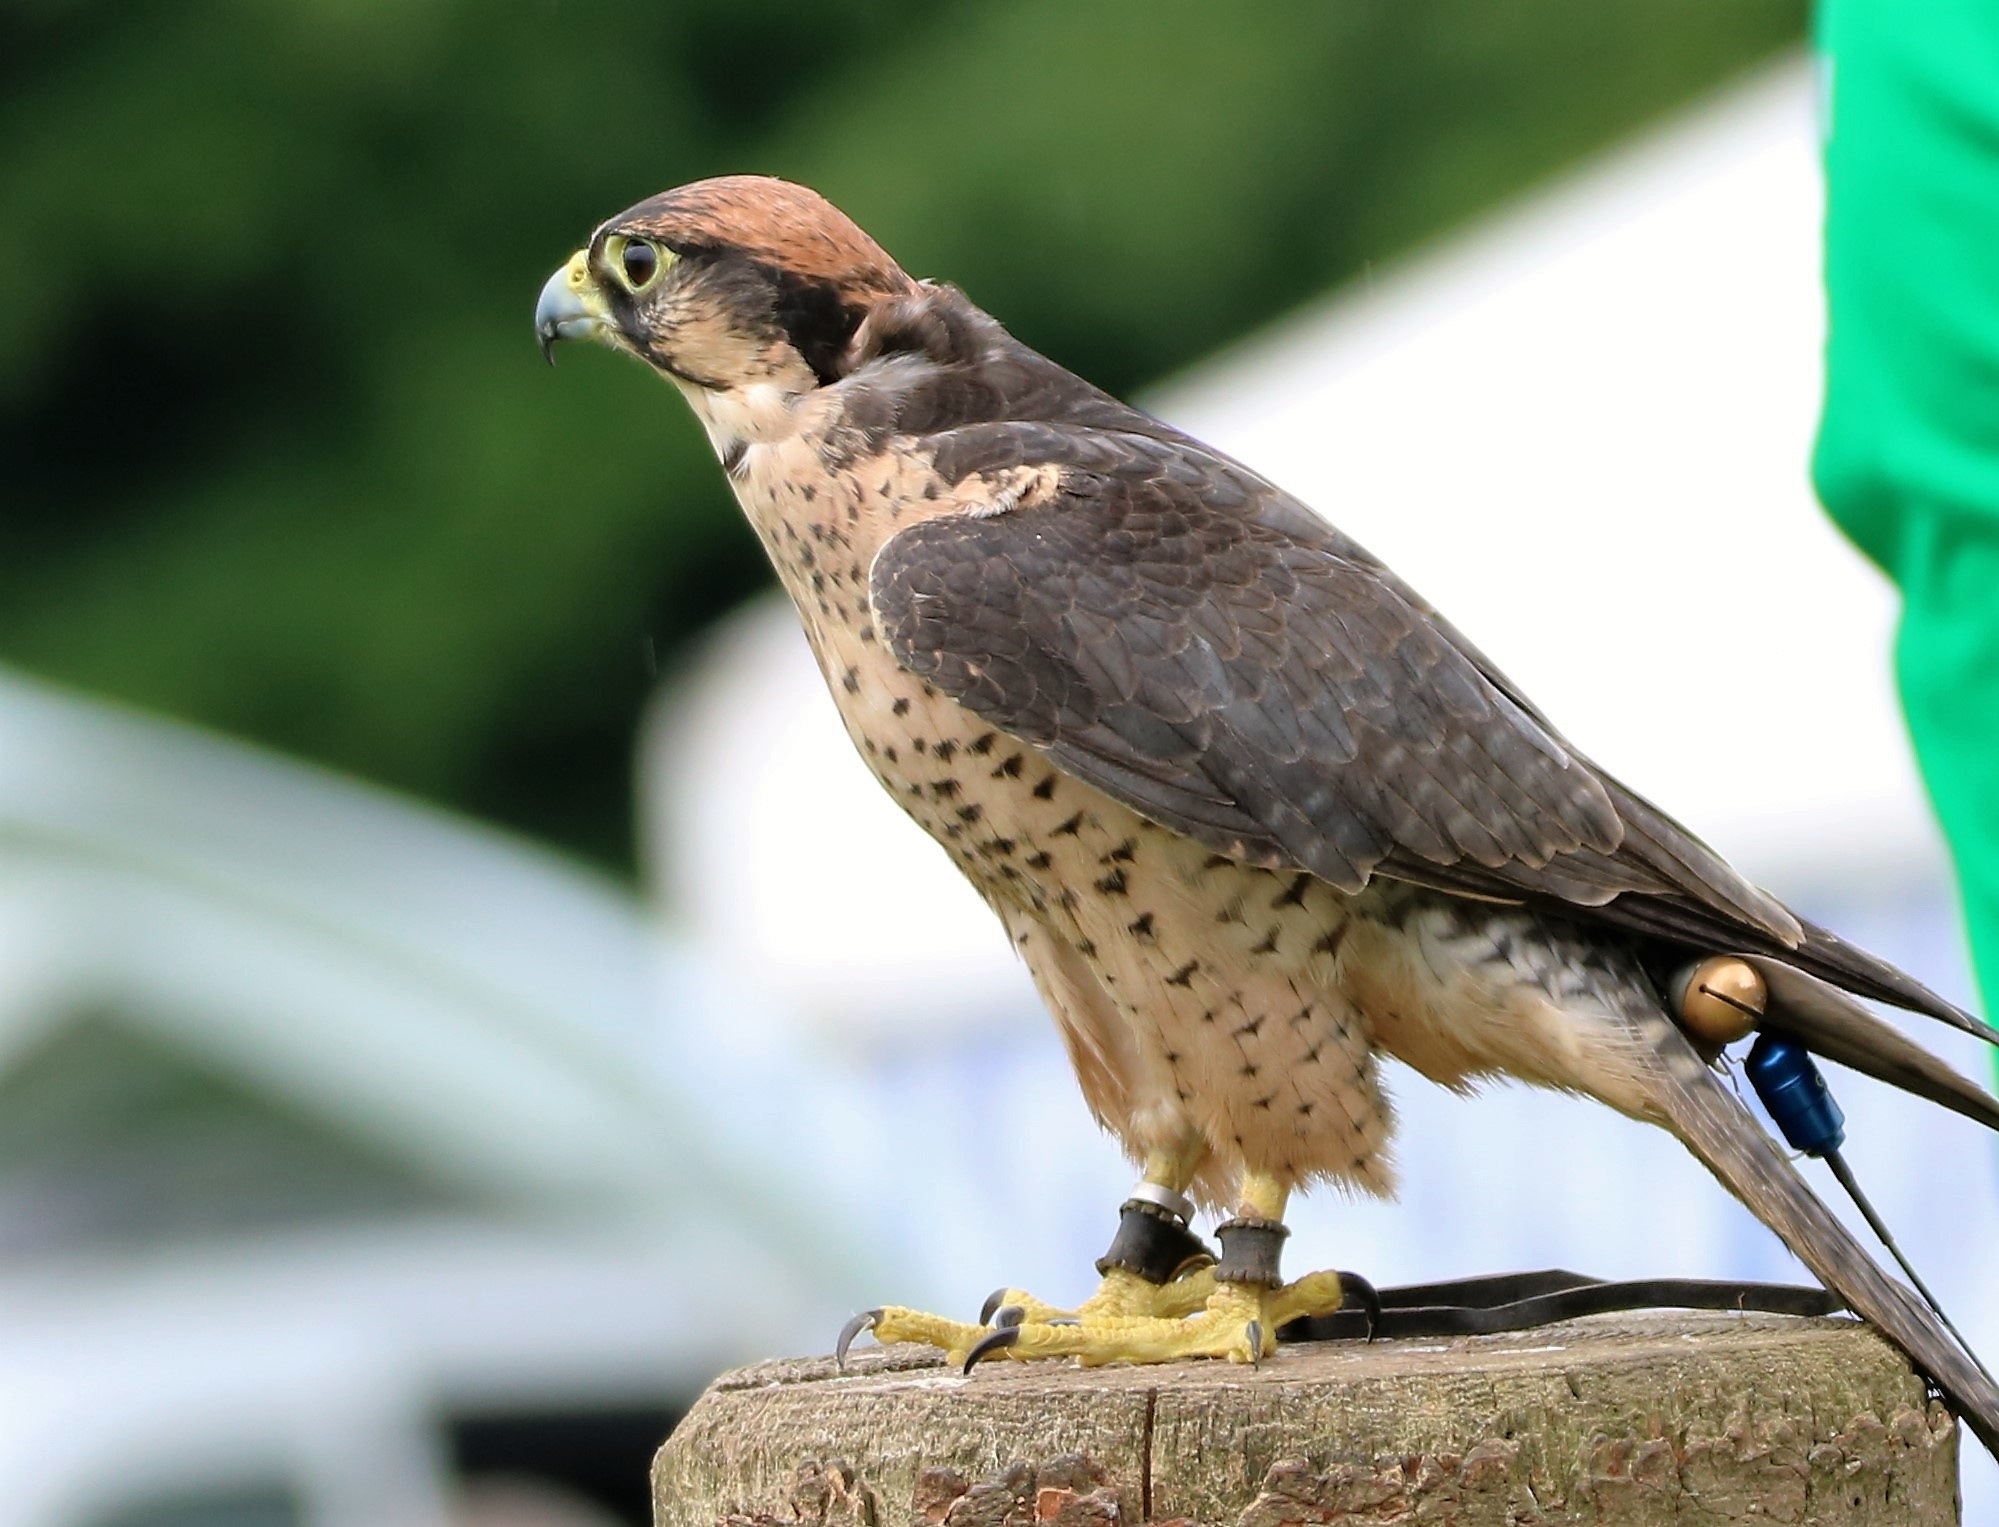
outdoor, bird, wing, wildlife, wild, beak, predator, hawk, feather, fauna, raptor, bird of prey, vertebrate, hunt, hunting, hunter, falcon, prey, buzzard, perched, falconry, lanner, lanner falcon, accipitriformes